Phosphate mining in the United States

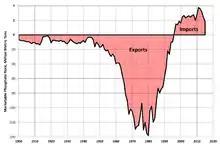
Annual net imports (positive) and net exports (negative) into the United States of phosphate rock, 1900-2015 (data from US Geological Survey)

The US was a long-time exporter of phosphate rock, and from the 1960s into the 1990s a major exporter. The US became a net importer of phosphate rock for the first time in 1996. Since then the US has been a net importer each year. In 2015, the US imported about 12 percent of the phosphate it used.